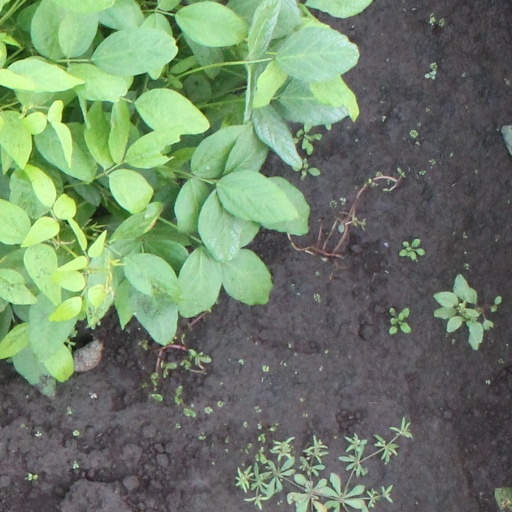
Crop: soybean